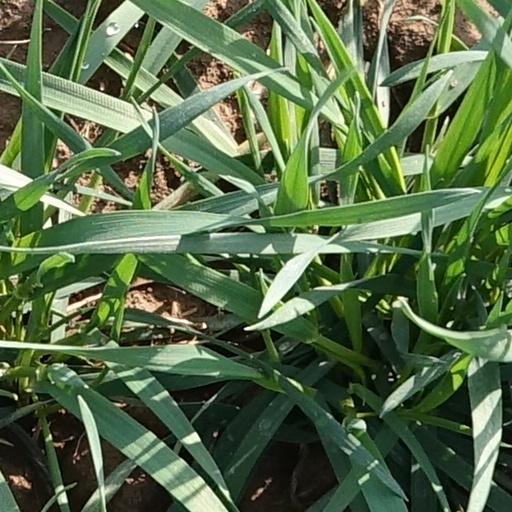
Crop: wheat